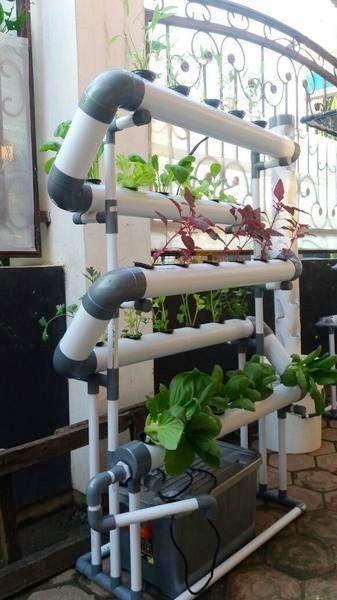
Mboga za majani ambazo zimechipua kutoka kwenye mabomba marefu yenye rangi nyeupe, ndani yake yakiwa yana maji yenye dawa pamoja na virutubisho muhimu ambavyo vinasaidia ukuwaji wa mimea hiyo kwa haraka zaidi.